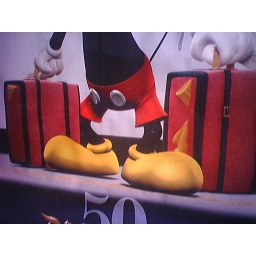
taken at a bus shelter near huntington beach